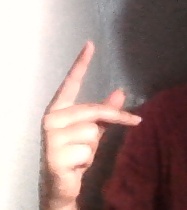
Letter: dha